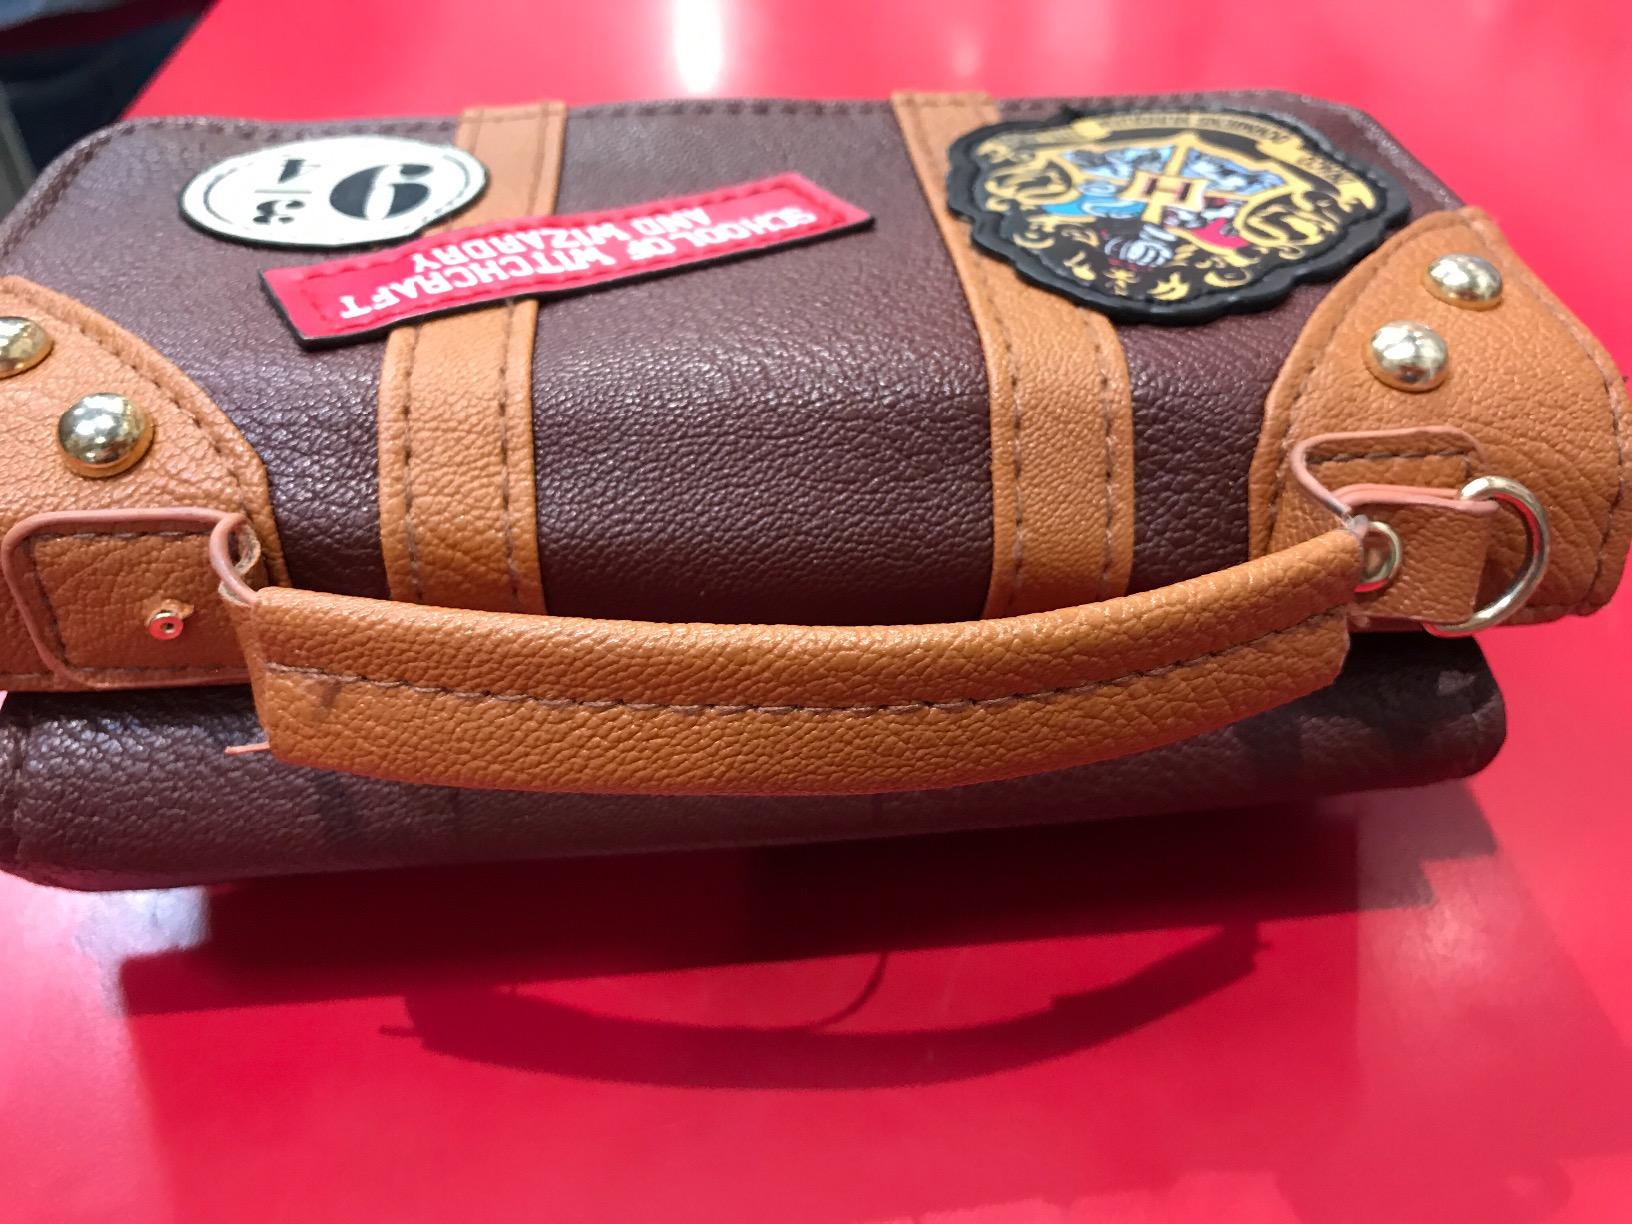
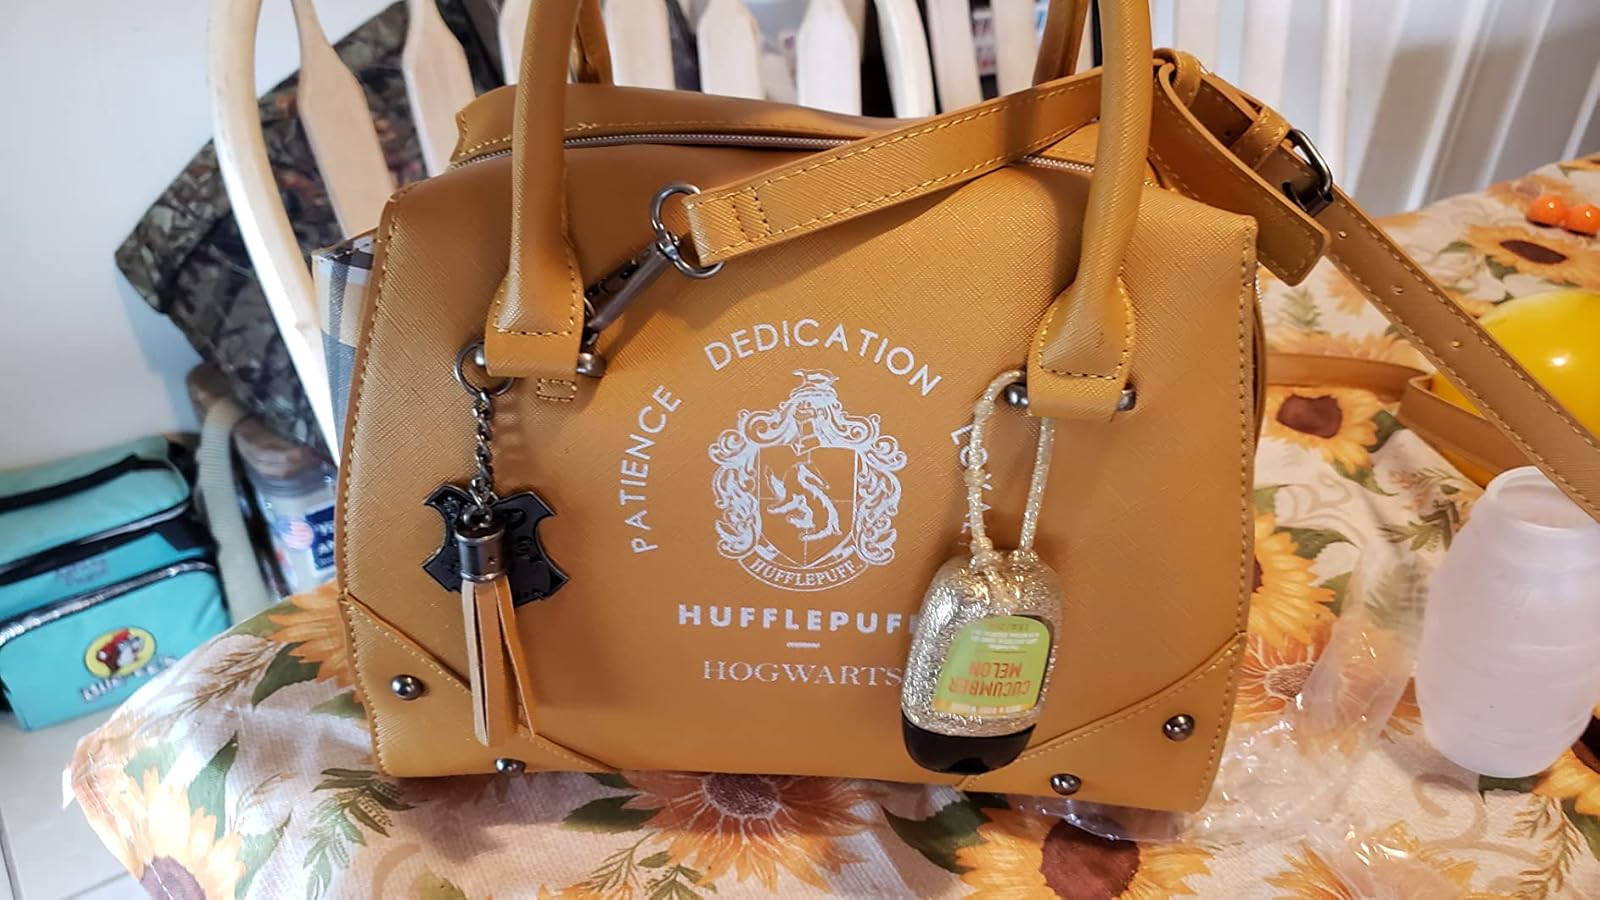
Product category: accessories_handbag
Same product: no